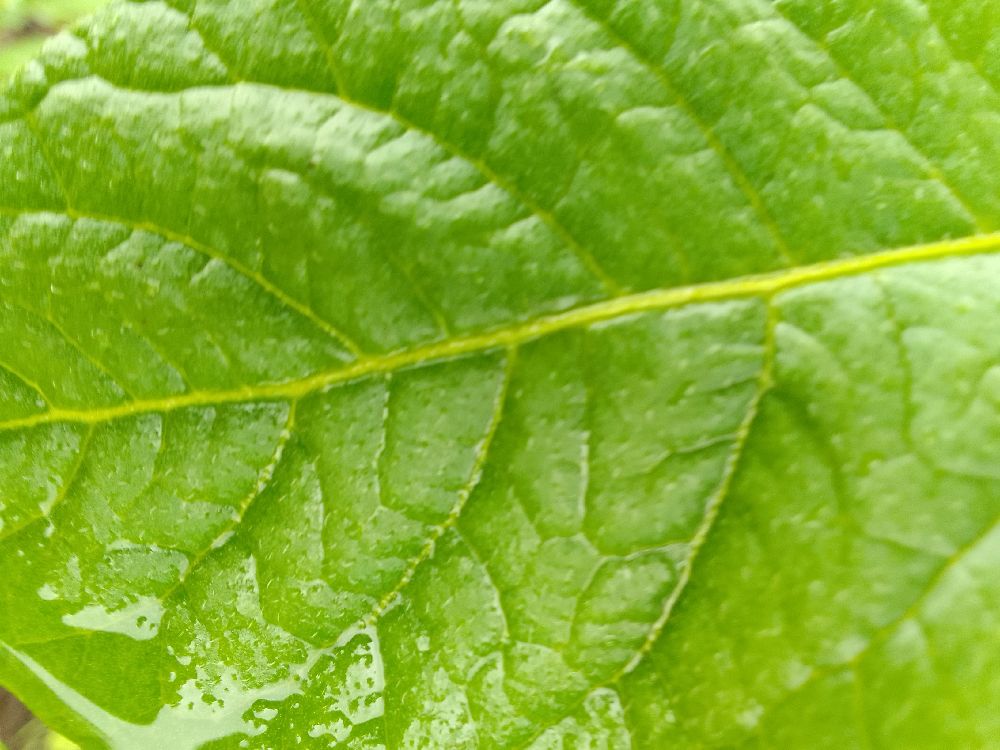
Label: Healthy